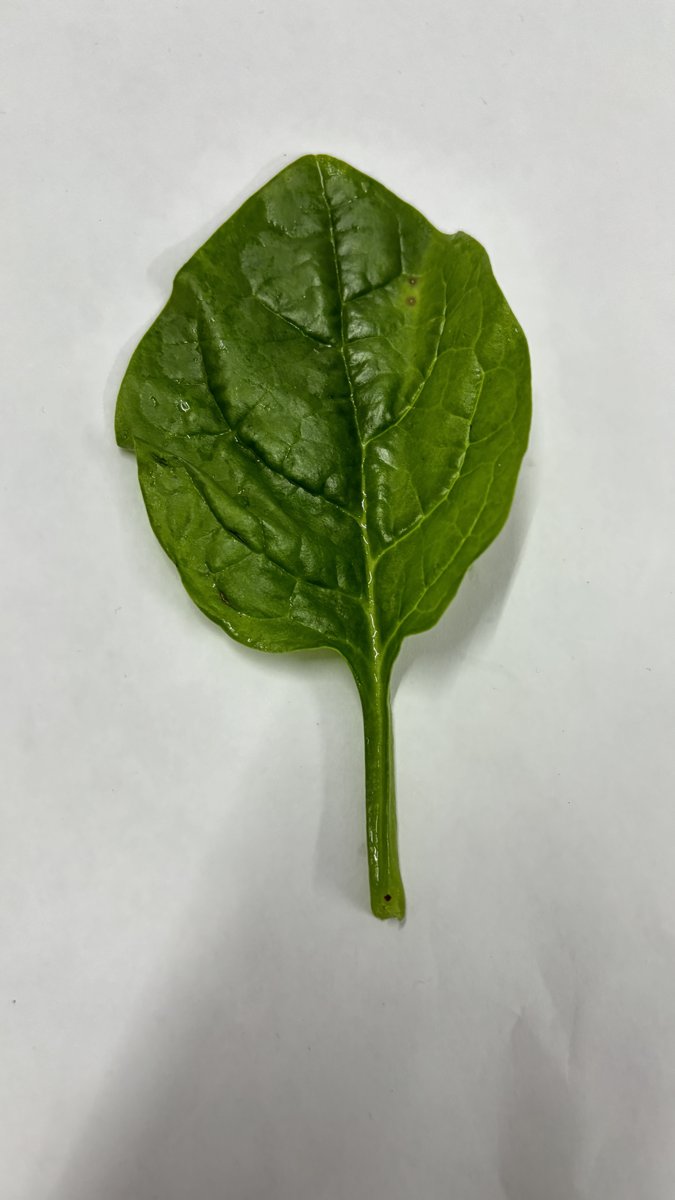
Label: Bacterial-Spot